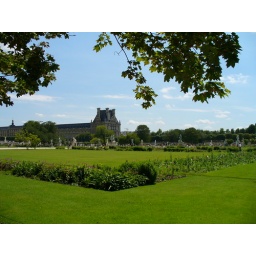
A bright green and blue summer day in Paris - no photoshopping necessary!